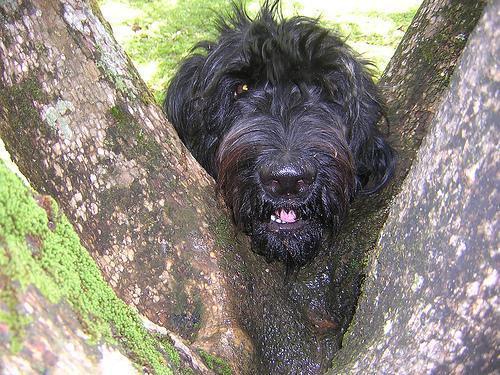
giant_schnauzer